Eurocopter UH-72 Lakota

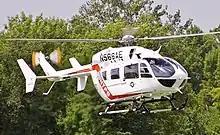
A US Navy UH-72A from the USNTPS fleet

On 23 August 2007, the UH-72A received full-rate production (FRP) approval to produce an initially-planned fleet of 345 aircraft through 2017. The UH-72A is produced at Airbus Helicopters's facility in Columbus, Mississippi. Initial production was assembly of kits received from Eurocopter Deutschland but full local production was reached in 2009. In December 2009, the service ordered 45 more UH-72As. The 100th Lakota was delivered in March 2010, and the 250th was delivered in April 2013. That month, the U.S. Army opted to halt procurement after 2014 due to budget cuts; at that point, a total of 312 Lakotas were on order by the service. In January 2014, Congress gave the Army $171 million to procure 20 additional UH-72As. The 300th UH-72 was delivered to the Army in May 2014.